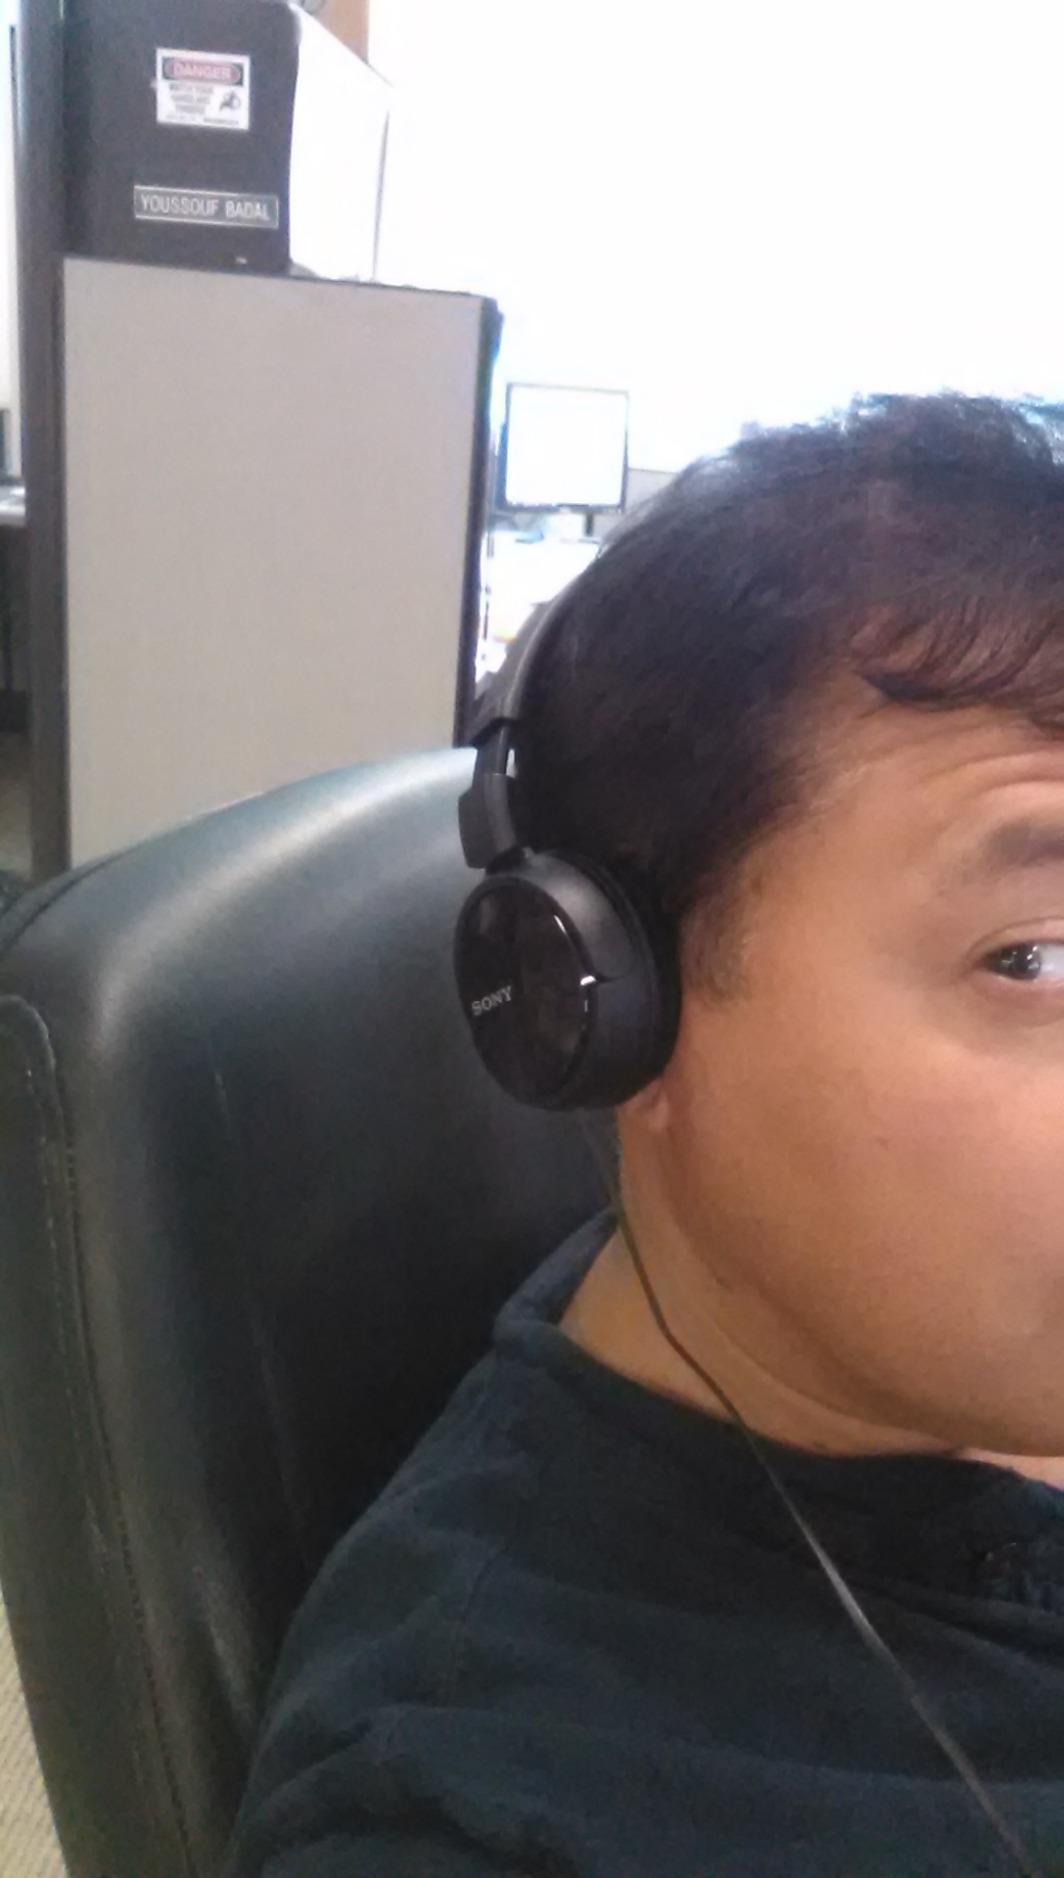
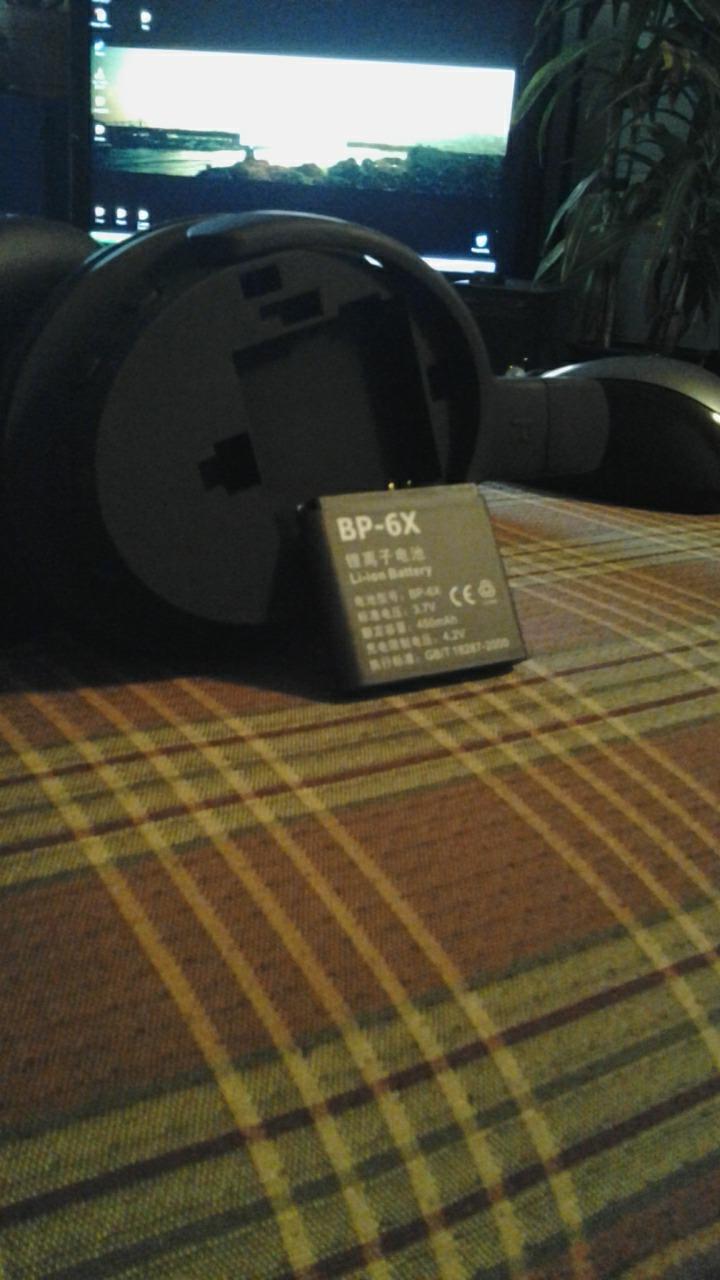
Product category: headphones
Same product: no